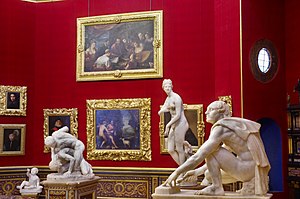
Galleria degli Uffizi / Udvalgte højdepunkter
Uffizi-galleriet eller Uffizierne er et fremtrædende kunstmuseum, der ligger ved Piazza della Signoria i det Historiske Centrum af Firenze i Toscana i Italien. Et af de største, vigtigste og meste besøgte italienske museer med en samling af uvurderlige værker, især fra den italienske Renæssance.